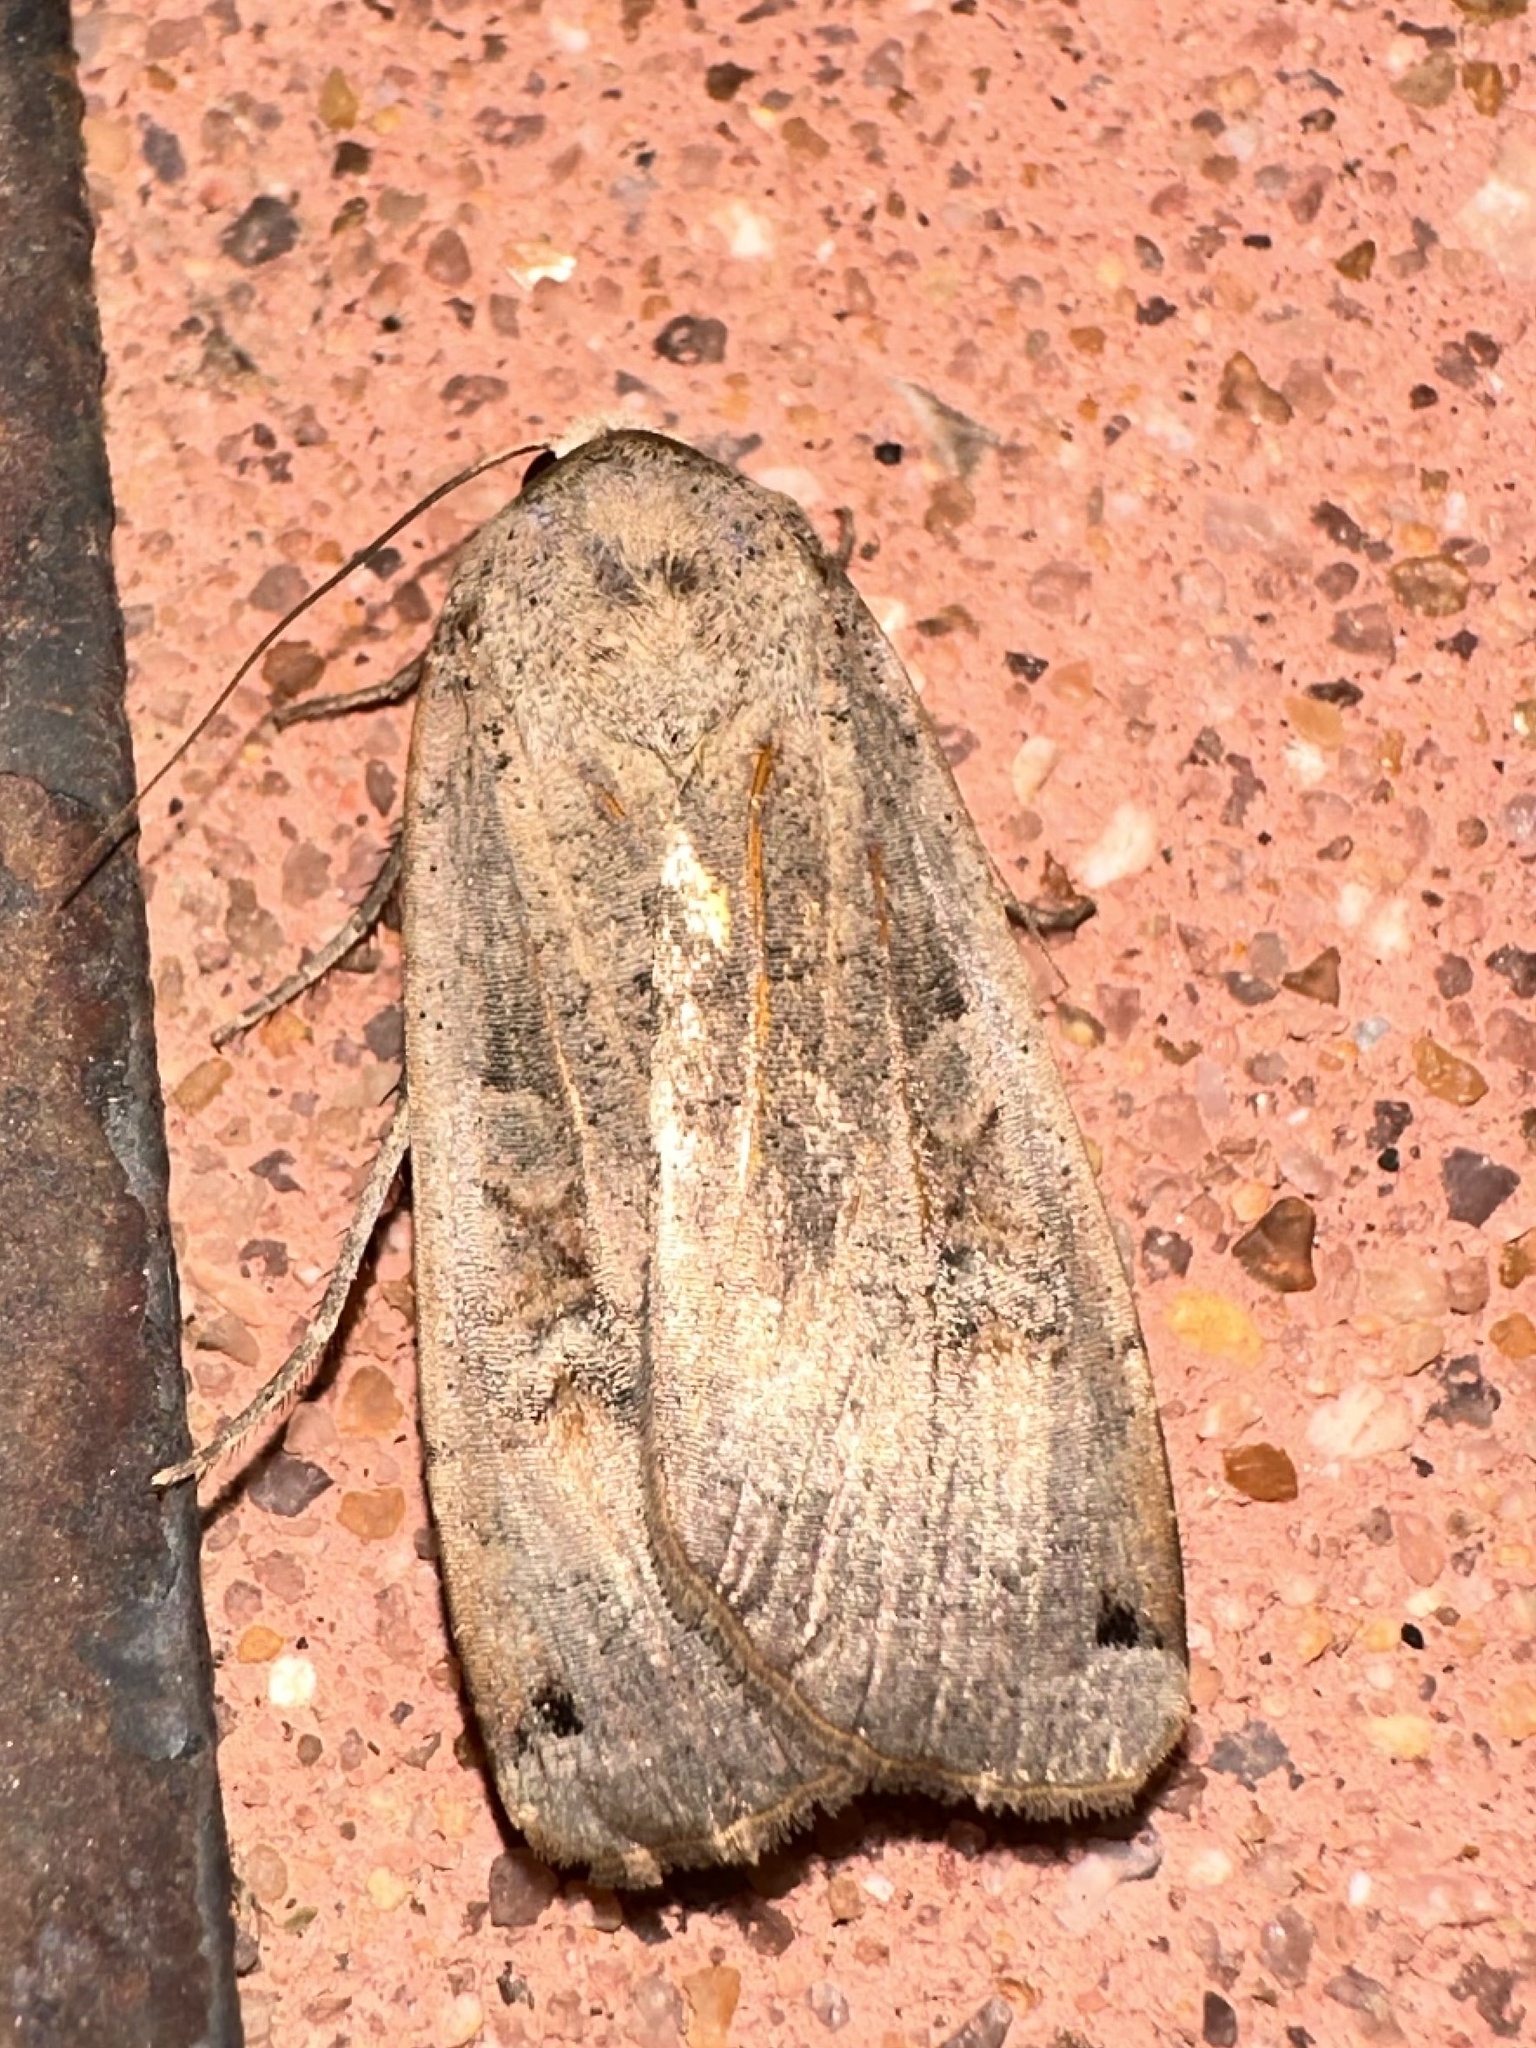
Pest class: cutworms